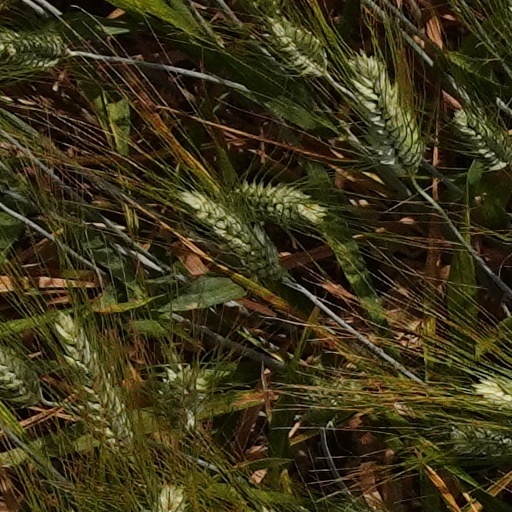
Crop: wheat